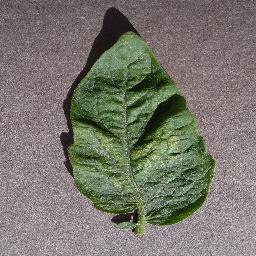
Label: Tomato___Spider_mites Two-spotted_spider_mite